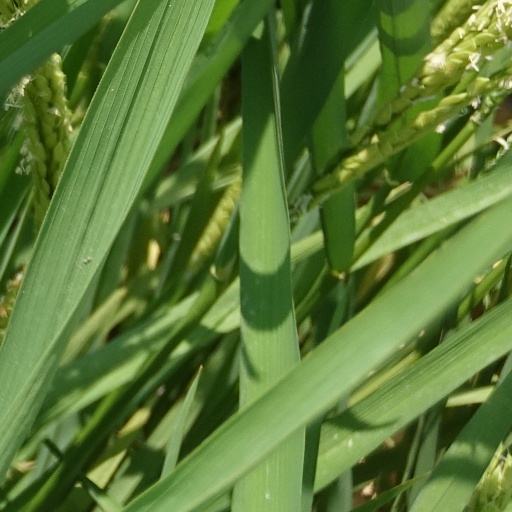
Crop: rice